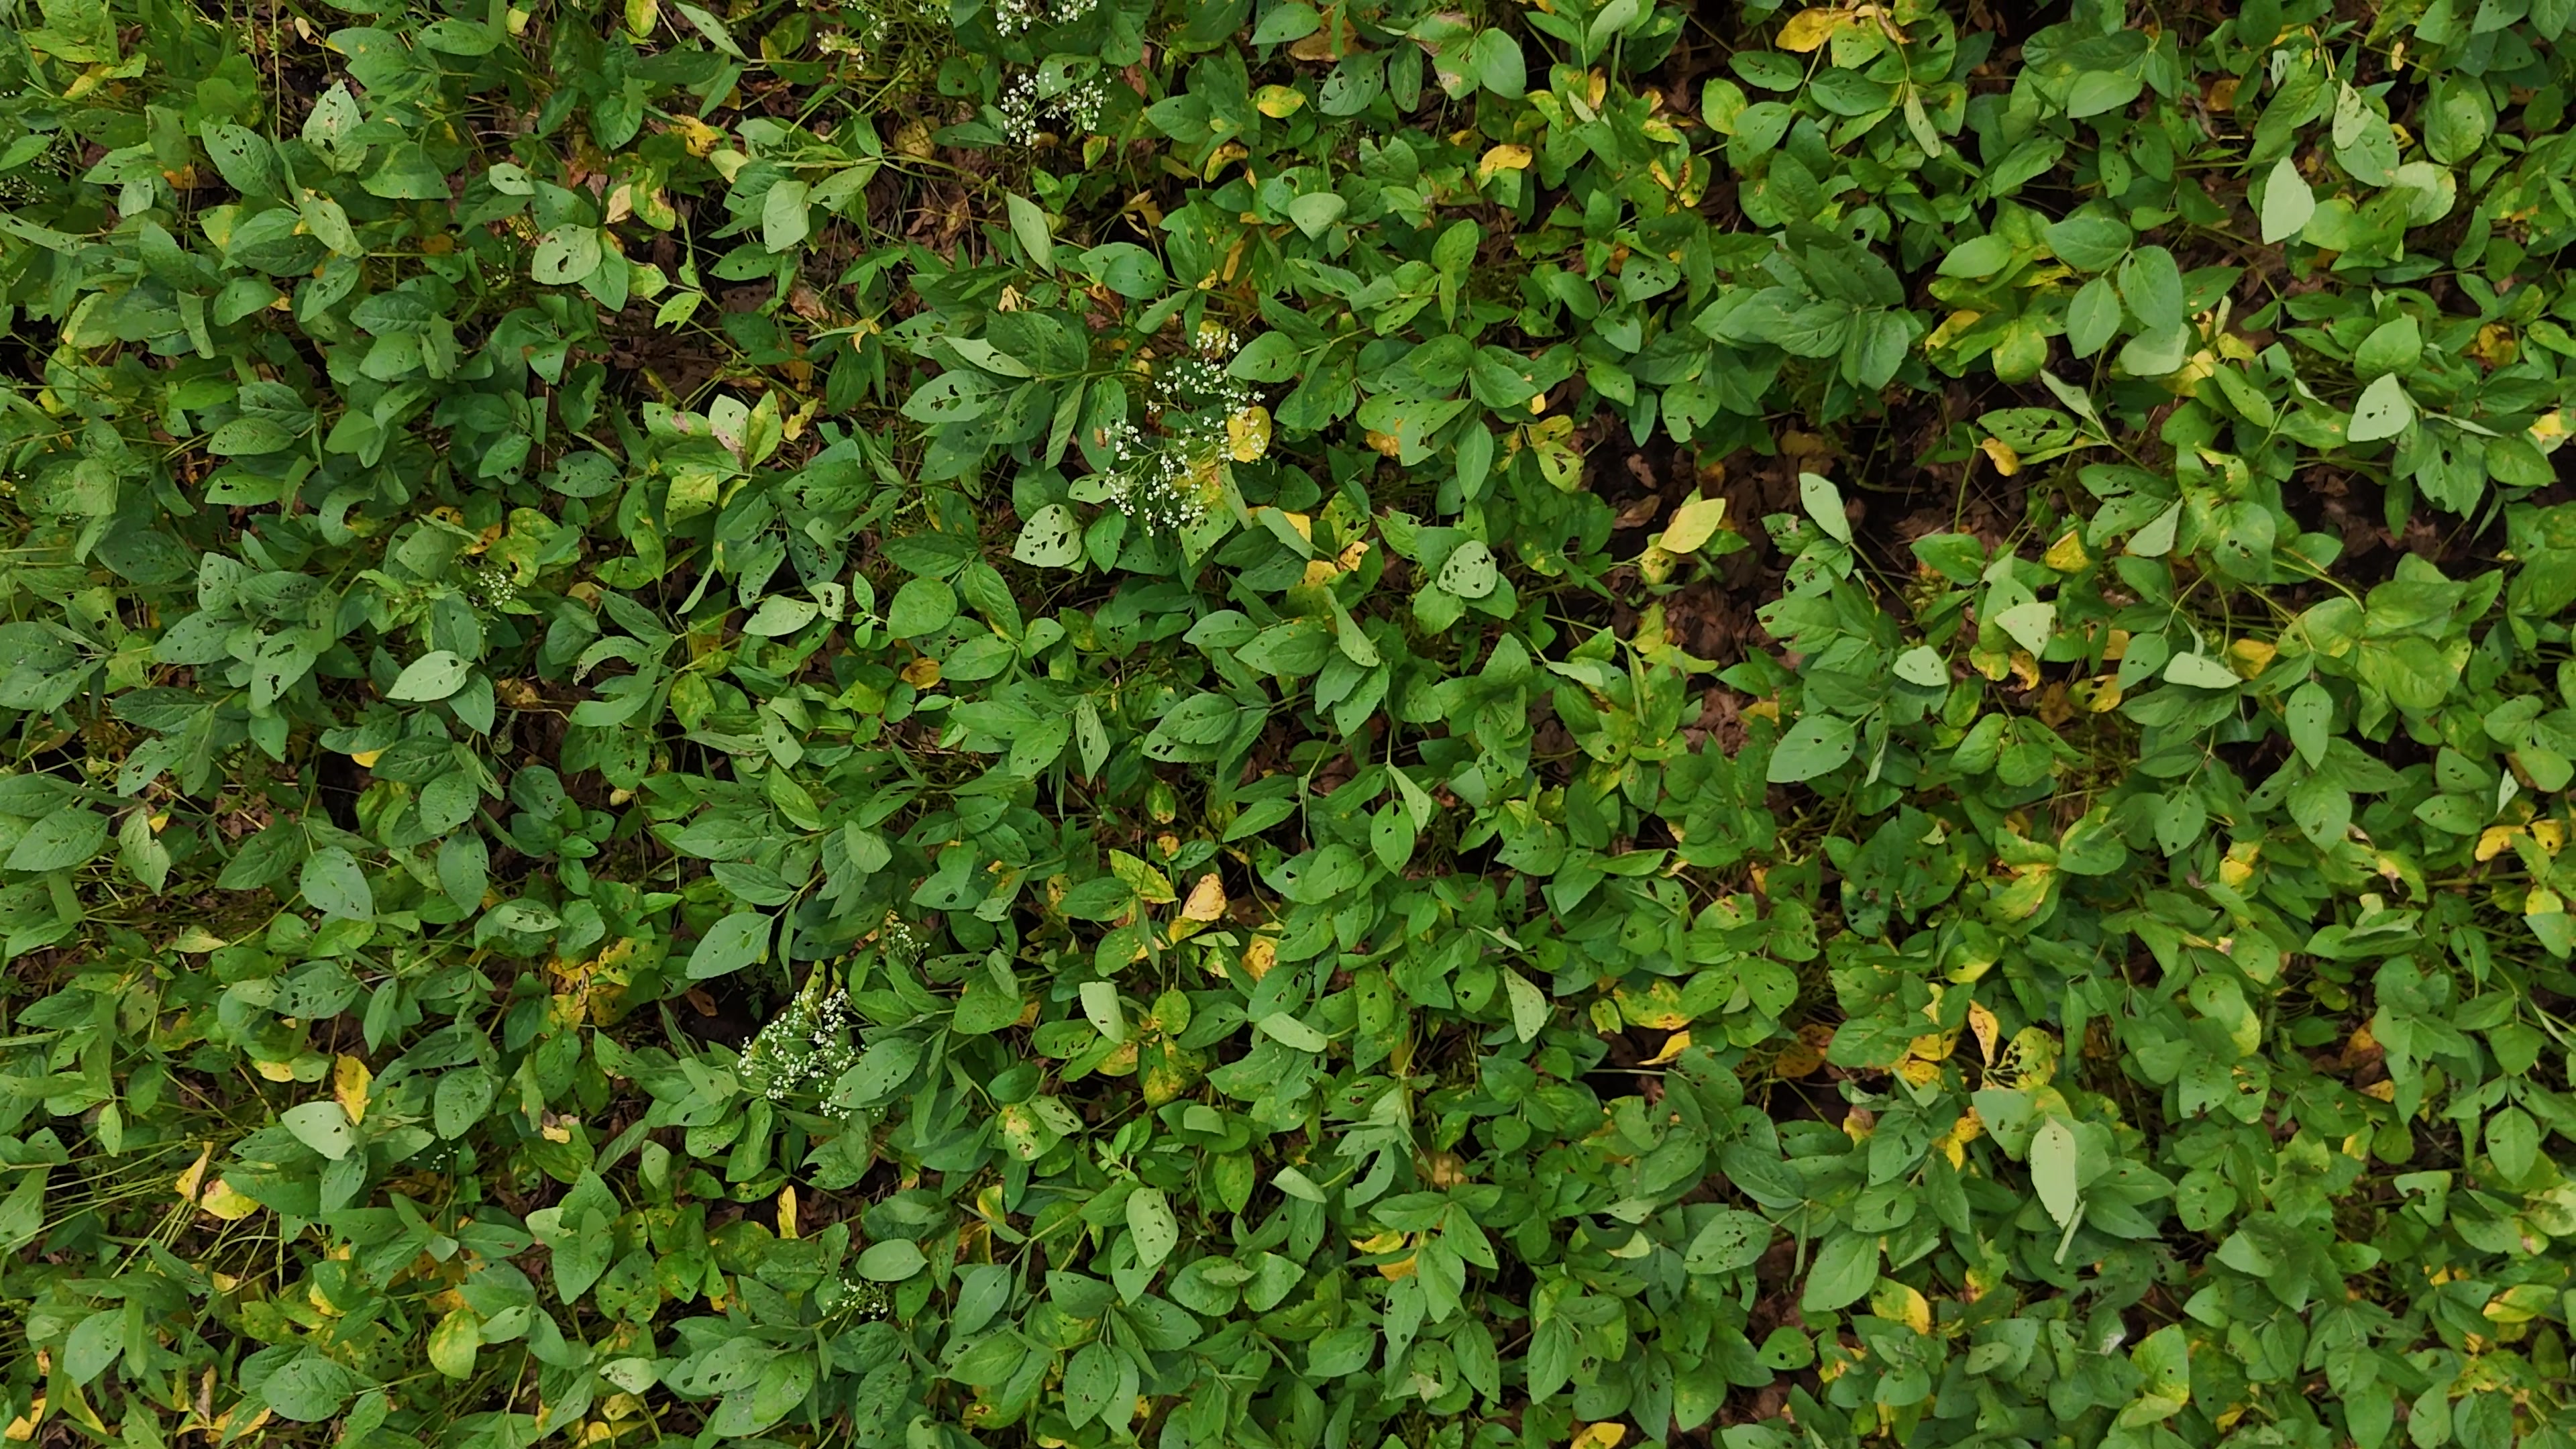
Label: Rust